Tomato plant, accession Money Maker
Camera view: bottom (45 deg); turntable rotation: 240 degrees
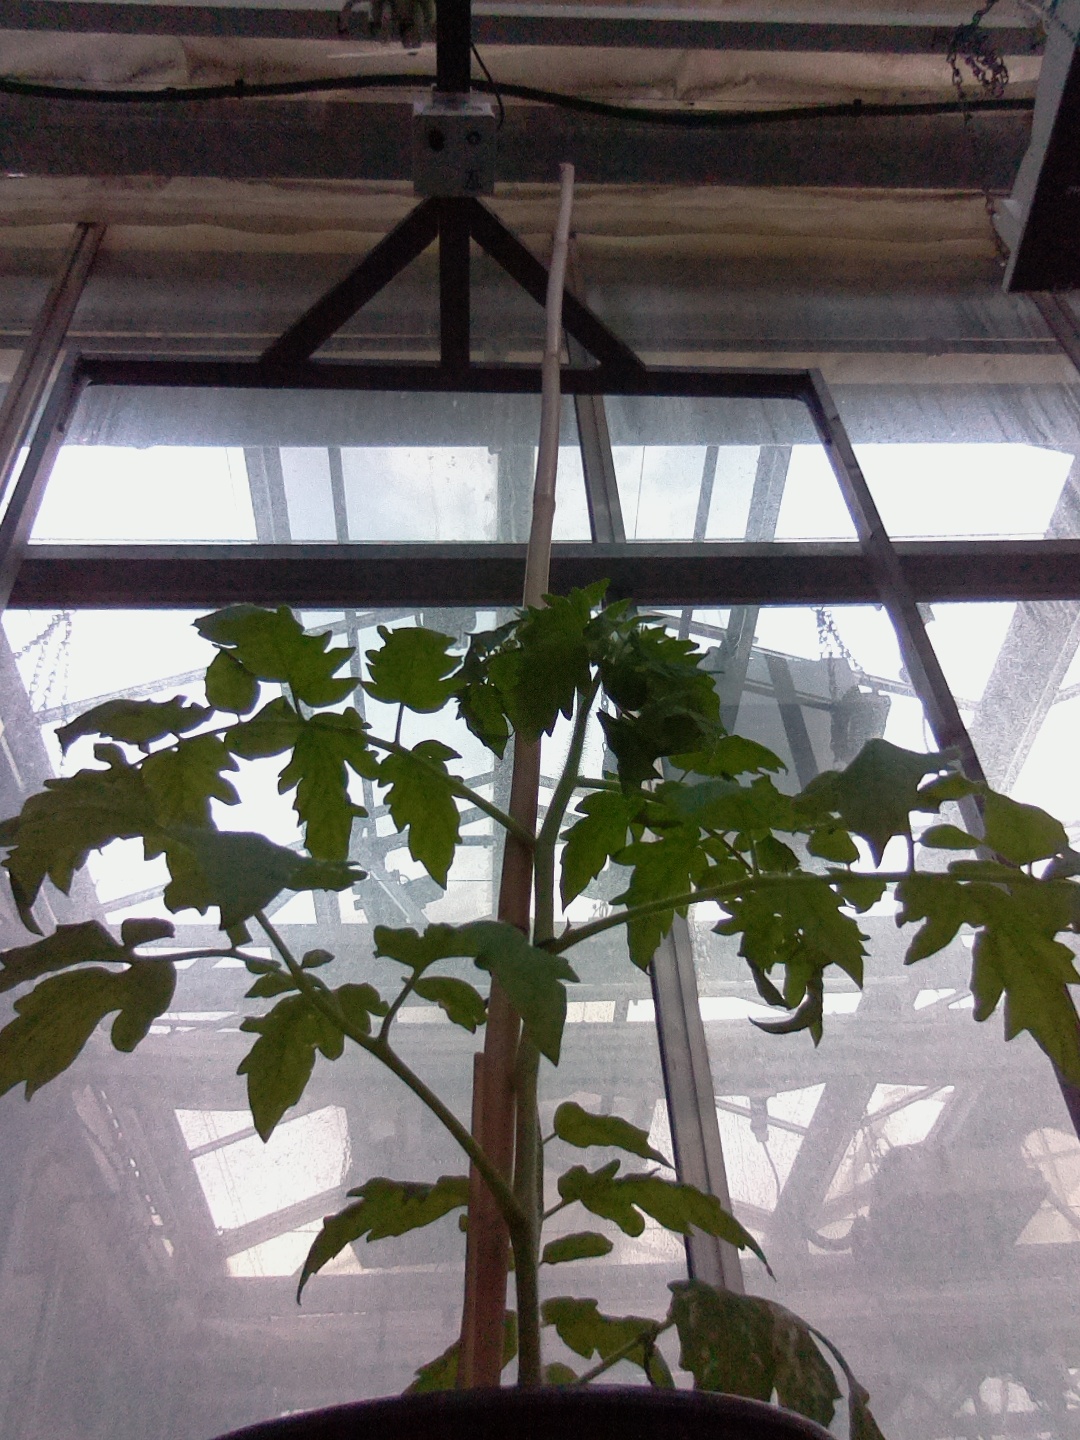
BBCH growth stage 14: 8 of true leaves visible